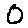
Label: 0